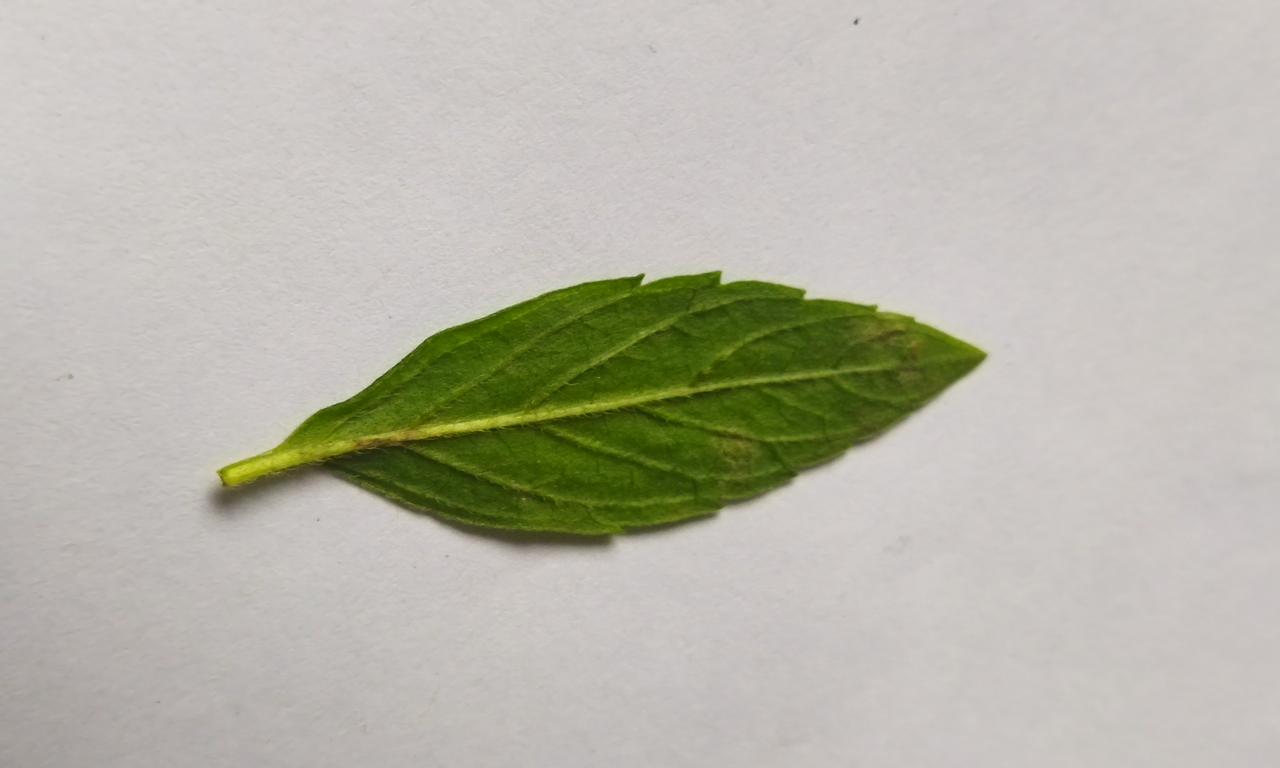
Label: Fresh